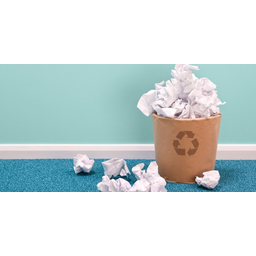
Label: paper